Castle of San Sebastián (Cádiz)

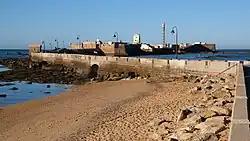

The Castle of San Sebastián (Spanish: "Castillo de San Sebastián") is a fortress located in Cádiz, Spain, at the end of La Caleta beach on a small island separated from the main city. It was declared "Bien de Interés Cultural" in 1993.